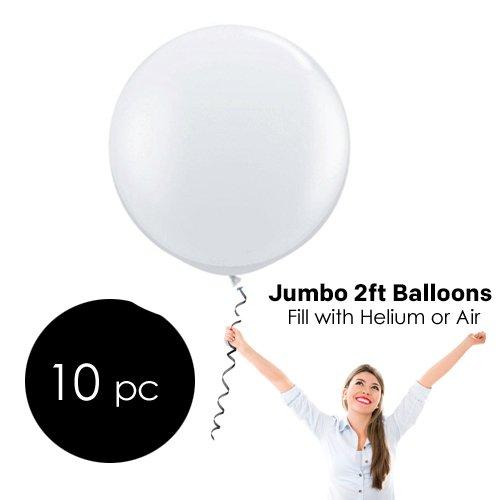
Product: Celebrity 24DCL 24" Latex Balloons, Clear (Pack of 10)
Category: Toys & Games | Party Supplies | Balloons
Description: Clear Balloons See Through.
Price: $13.89
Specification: ProductDimensions:8x6x1inches|ItemWeight:4ounces|ShippingWeight:4ounces(Viewshippingratesandpolicies)|ASIN:B07FZ76LDT|Itemmodelnumber:24DCL|Manufacturerrecommendedage:24monthsandup